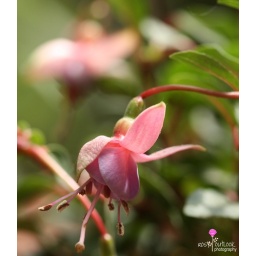
Fuchsia plant in a pot in my now-neglected garden. ;O